Hereford Mappa Mundi

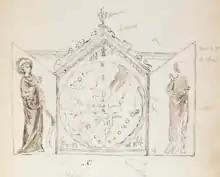
1784 sketch of the triptych containing the Hereford Mappa Mundi, showing side panels

The map has been interpreted from a topographical and encyclopedic perspective, but more recent approaches have attempted to see the map as a work of art, that conveys meanings through symbolism and associations. Interpretations of the Hereford Mappa Mundi are difficult, because the original context and purpose are lost. However, it is known that it formed the central panel of a triptych, a drawing of which is held by the British Library. The left panel depicted the angel Gabriel, and the right the Virgin annunciate. This gives the map particular associations with the cult of the Virgin Mary, which was very prominent in Christian worship at the time, and highly developed at Hereford.